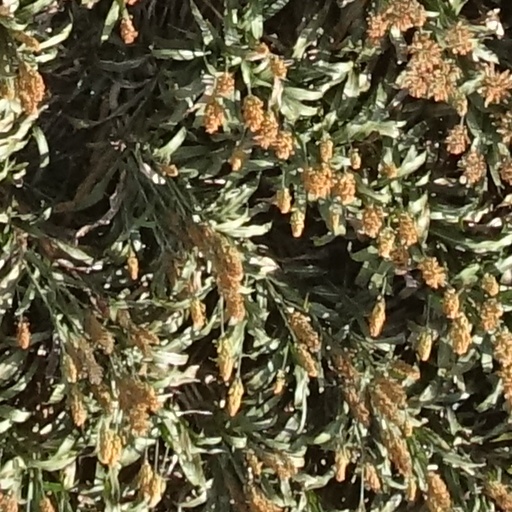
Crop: sorghum